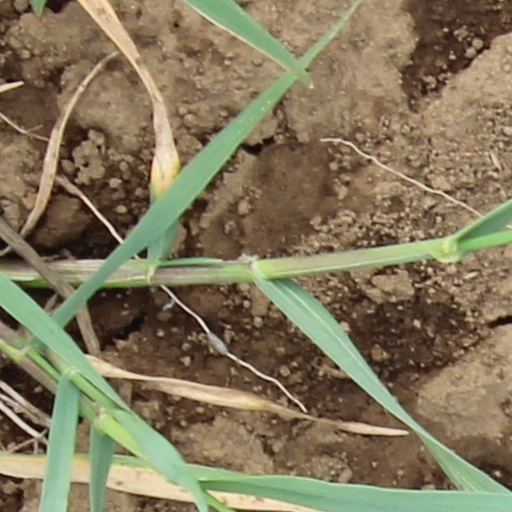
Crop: wheat